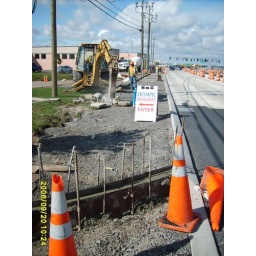
09/20/06, foreground - Olympic Diner driveway apron curb installation, background - signal pole base demolition in preparation for sidewalk